Sky position (RA, Dec in degrees): 148.379, 30.114
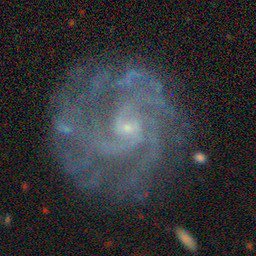
Galaxy morphology: Unbarred Loose Spiral Galaxies